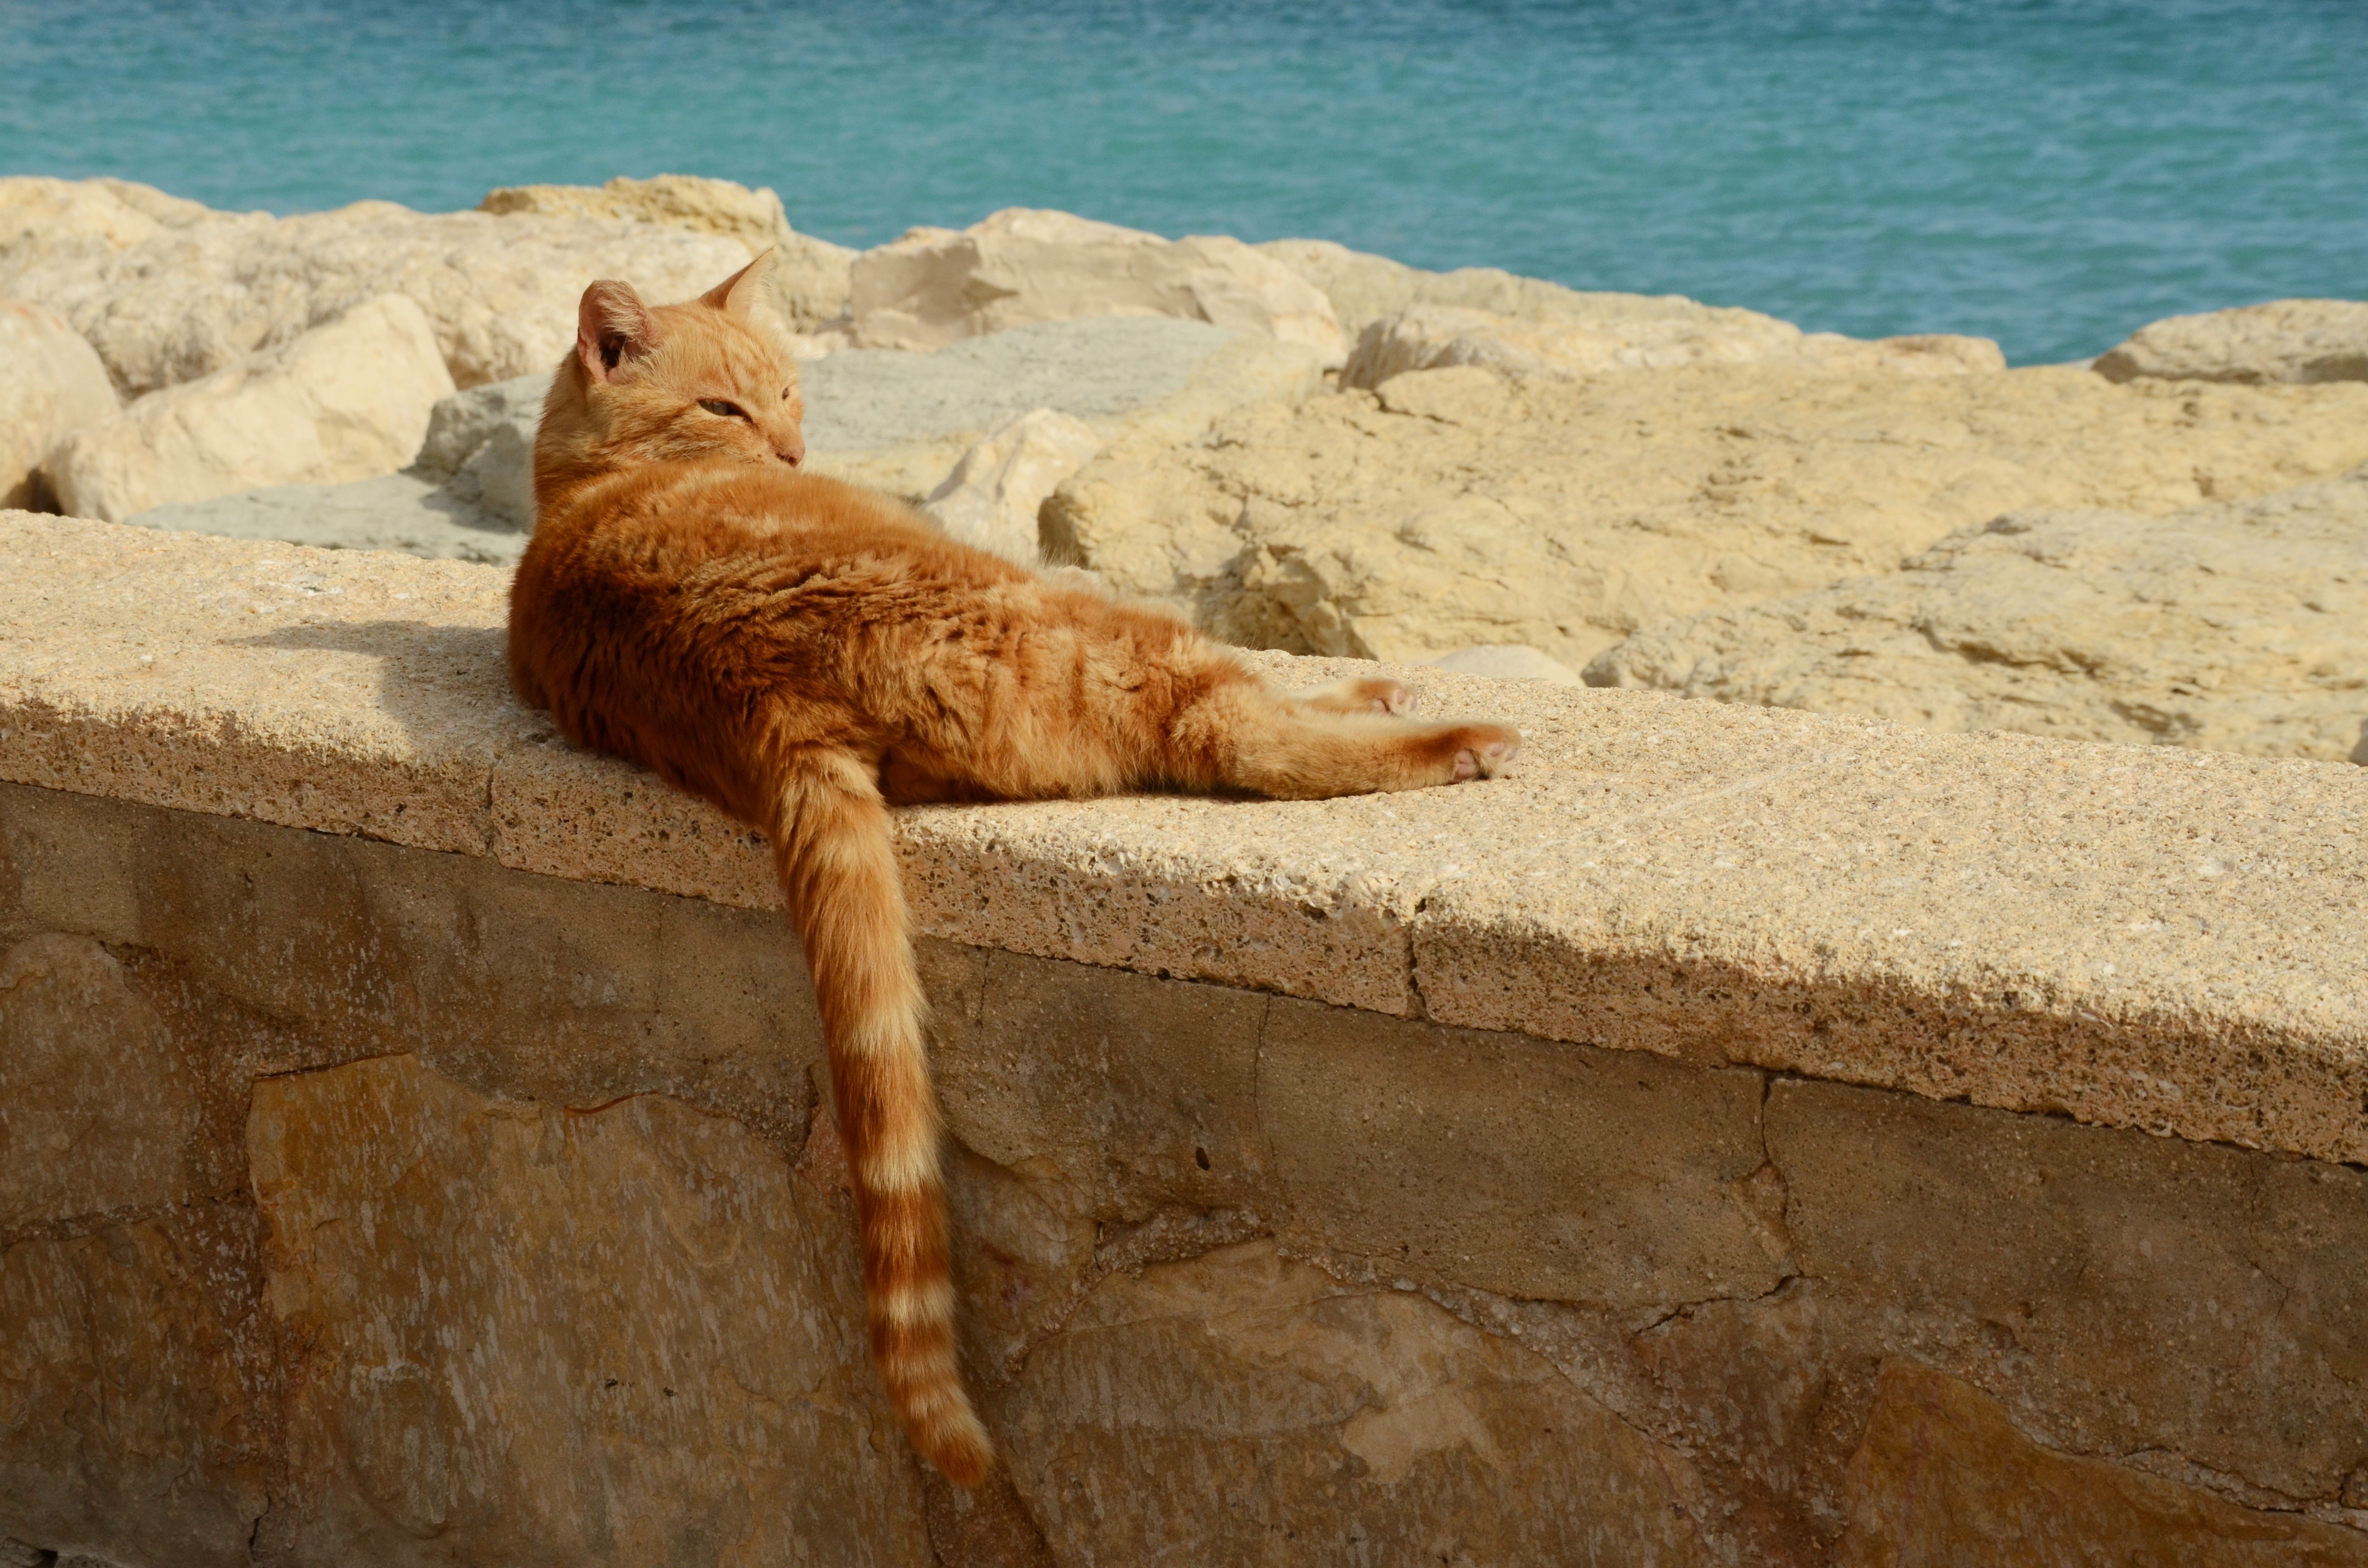
sea, coast, water, sand, rock, wood, sun, wall, pet, red, relax, cat, rest, material, lazy, temple, are